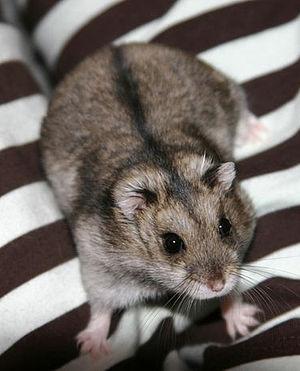
Un hamster nain de Campbell, montrant sa raie dorsale.Afrikaans: 'N Campbell se dwerg hamster, wat sy rugstreep.